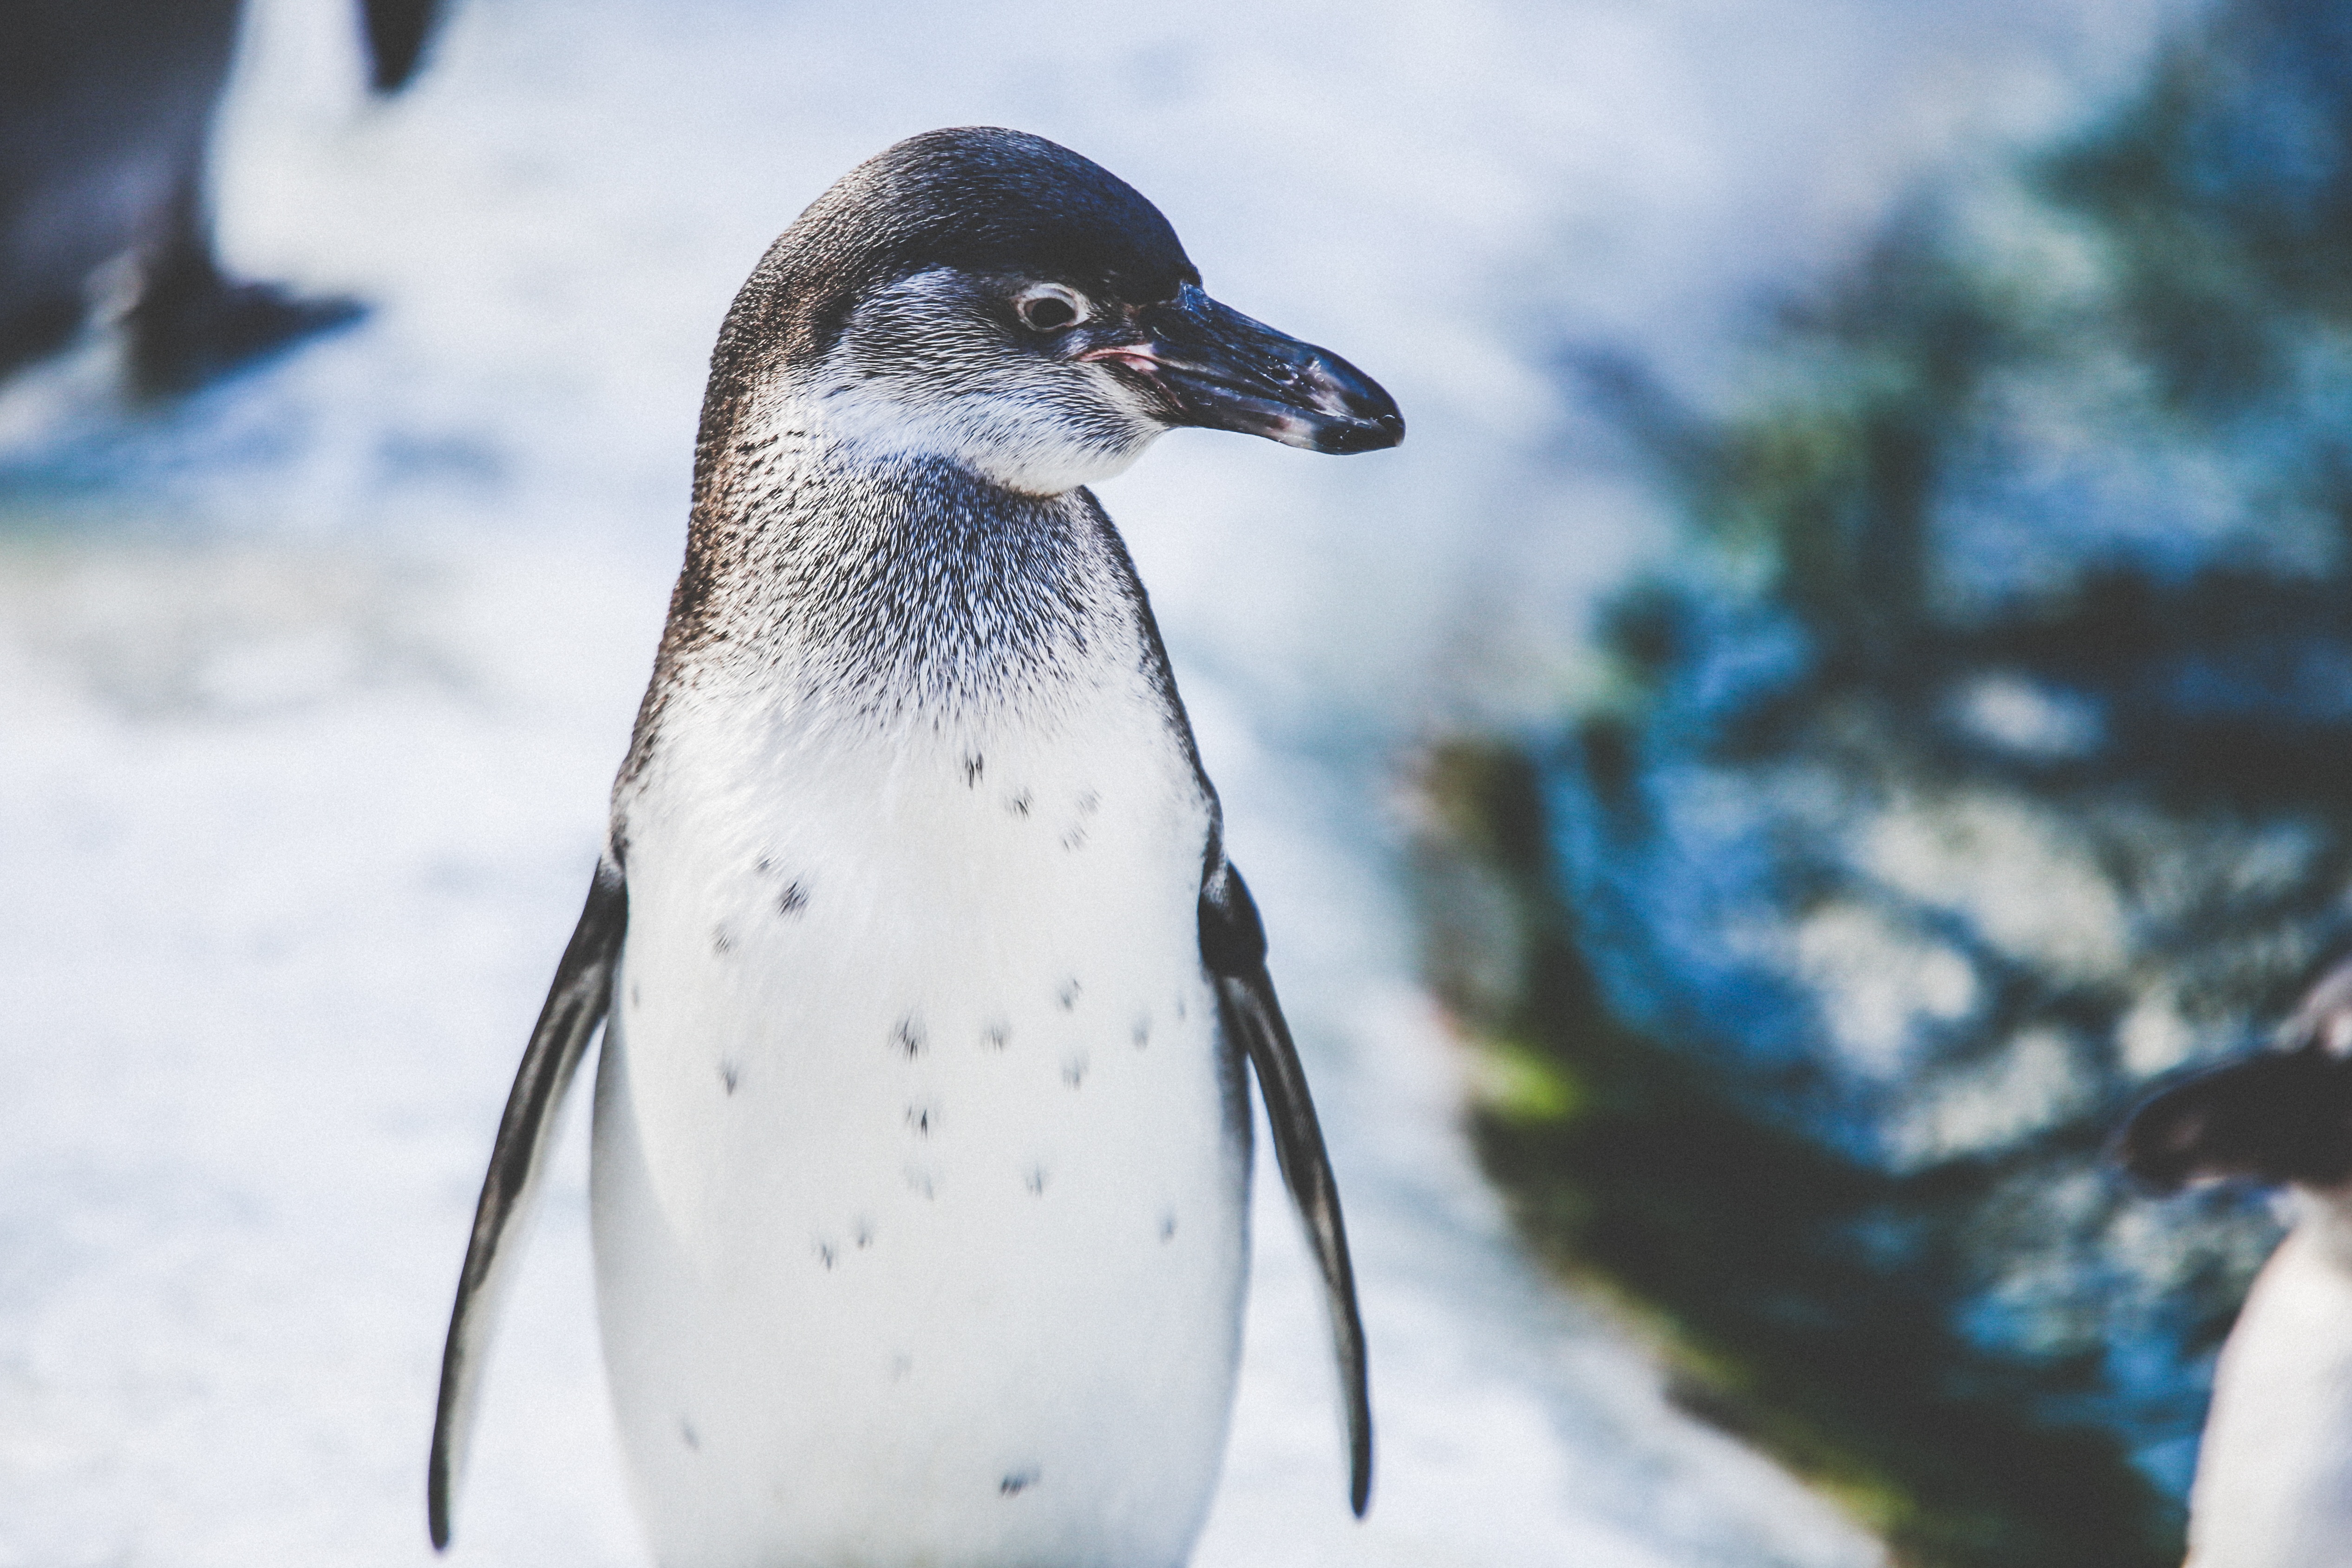
nature, snow, cold, winter, bird, animal, wildlife, beak, avian, fauna, penguin, vertebrate, flightless bird